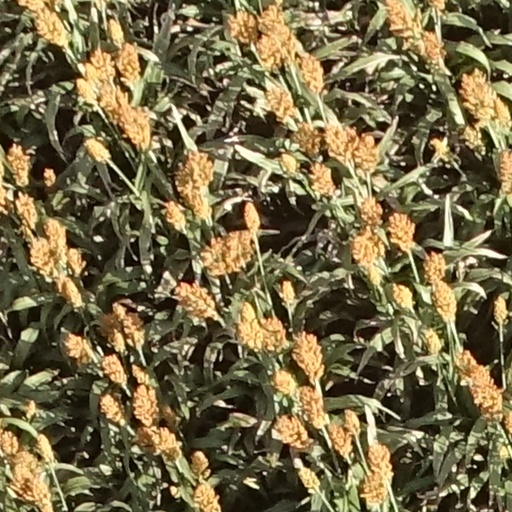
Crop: sorghum